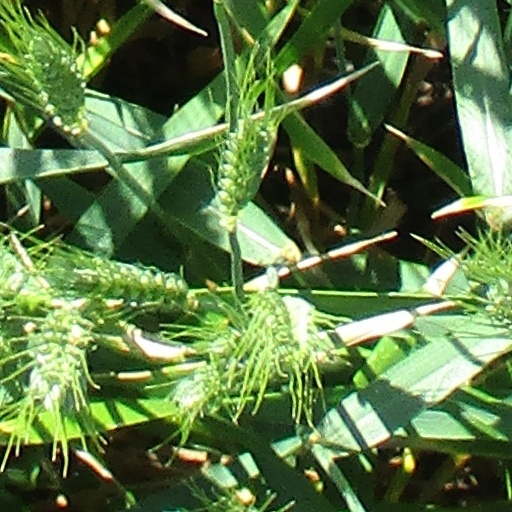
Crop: wheat